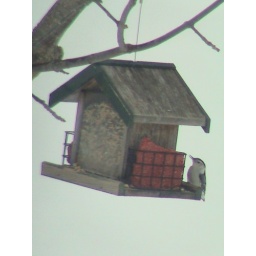
A white-breasted nuthatch sitting up in the bird feeder